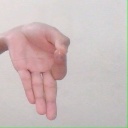
अक्षर: ज्ञ